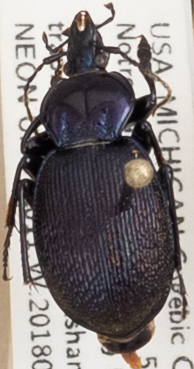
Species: Sphaeroderus stenostomus lecontei
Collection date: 2018-06-27
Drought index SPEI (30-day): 1.058
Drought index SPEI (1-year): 0.476
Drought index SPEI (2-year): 2.09